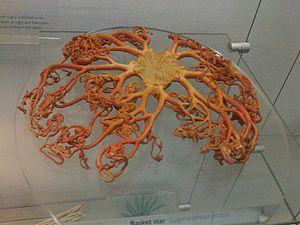
Gorgonocephalus arcticus, communément appelé Tête de méduse arctique, est une espèce animale du genre Gorgonocephalus. Elle est présente sur la côte atlantique du Canada.